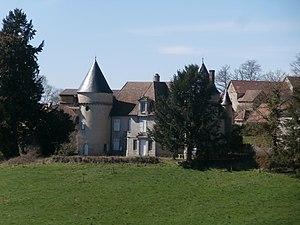
Château construit au XVIIe siècle
Le château du Bas-Bouteix est situé au lieu-dit le Bas-Bouteix, dans la commune de Saint-Frion, dans le département de la Creuse, région Nouvelle-Aquitaine, en France.